Guglielmo Ebreo da Pesaro

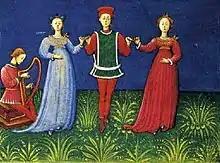
Manuscript image from "De pratica seu arte tripudii"

Guglielmo Ebreo da Pesaro (c. 1420 – c. 1484) was a Jewish Italian dancer and dancing master at some of the most influential courts in Renaissance Italy, including Naples, Urbino, Milan, and Ferrara. His byname "Ebreo" means simply ‘Hebrew.’ Not always used when referring to him, "da Pesaro" indicates that he was from the east-central town of Pesaro. Between October 1463 and May 1465, Guglielmo probably converted from Judaism to Roman Catholicism and took the name Giovanni Ambrosio.